BBC Manchester

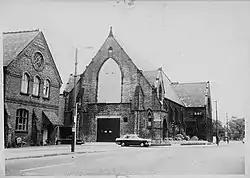
Dickenson Road Studios in Rusholme, the BBC's first television studio outside London

BBC Manchester (often known as BBC Salford) is the BBC's regional headquarters for the north west of England, the largest BBC region in the UK. BBC Manchester is a department of the BBC North Group division.